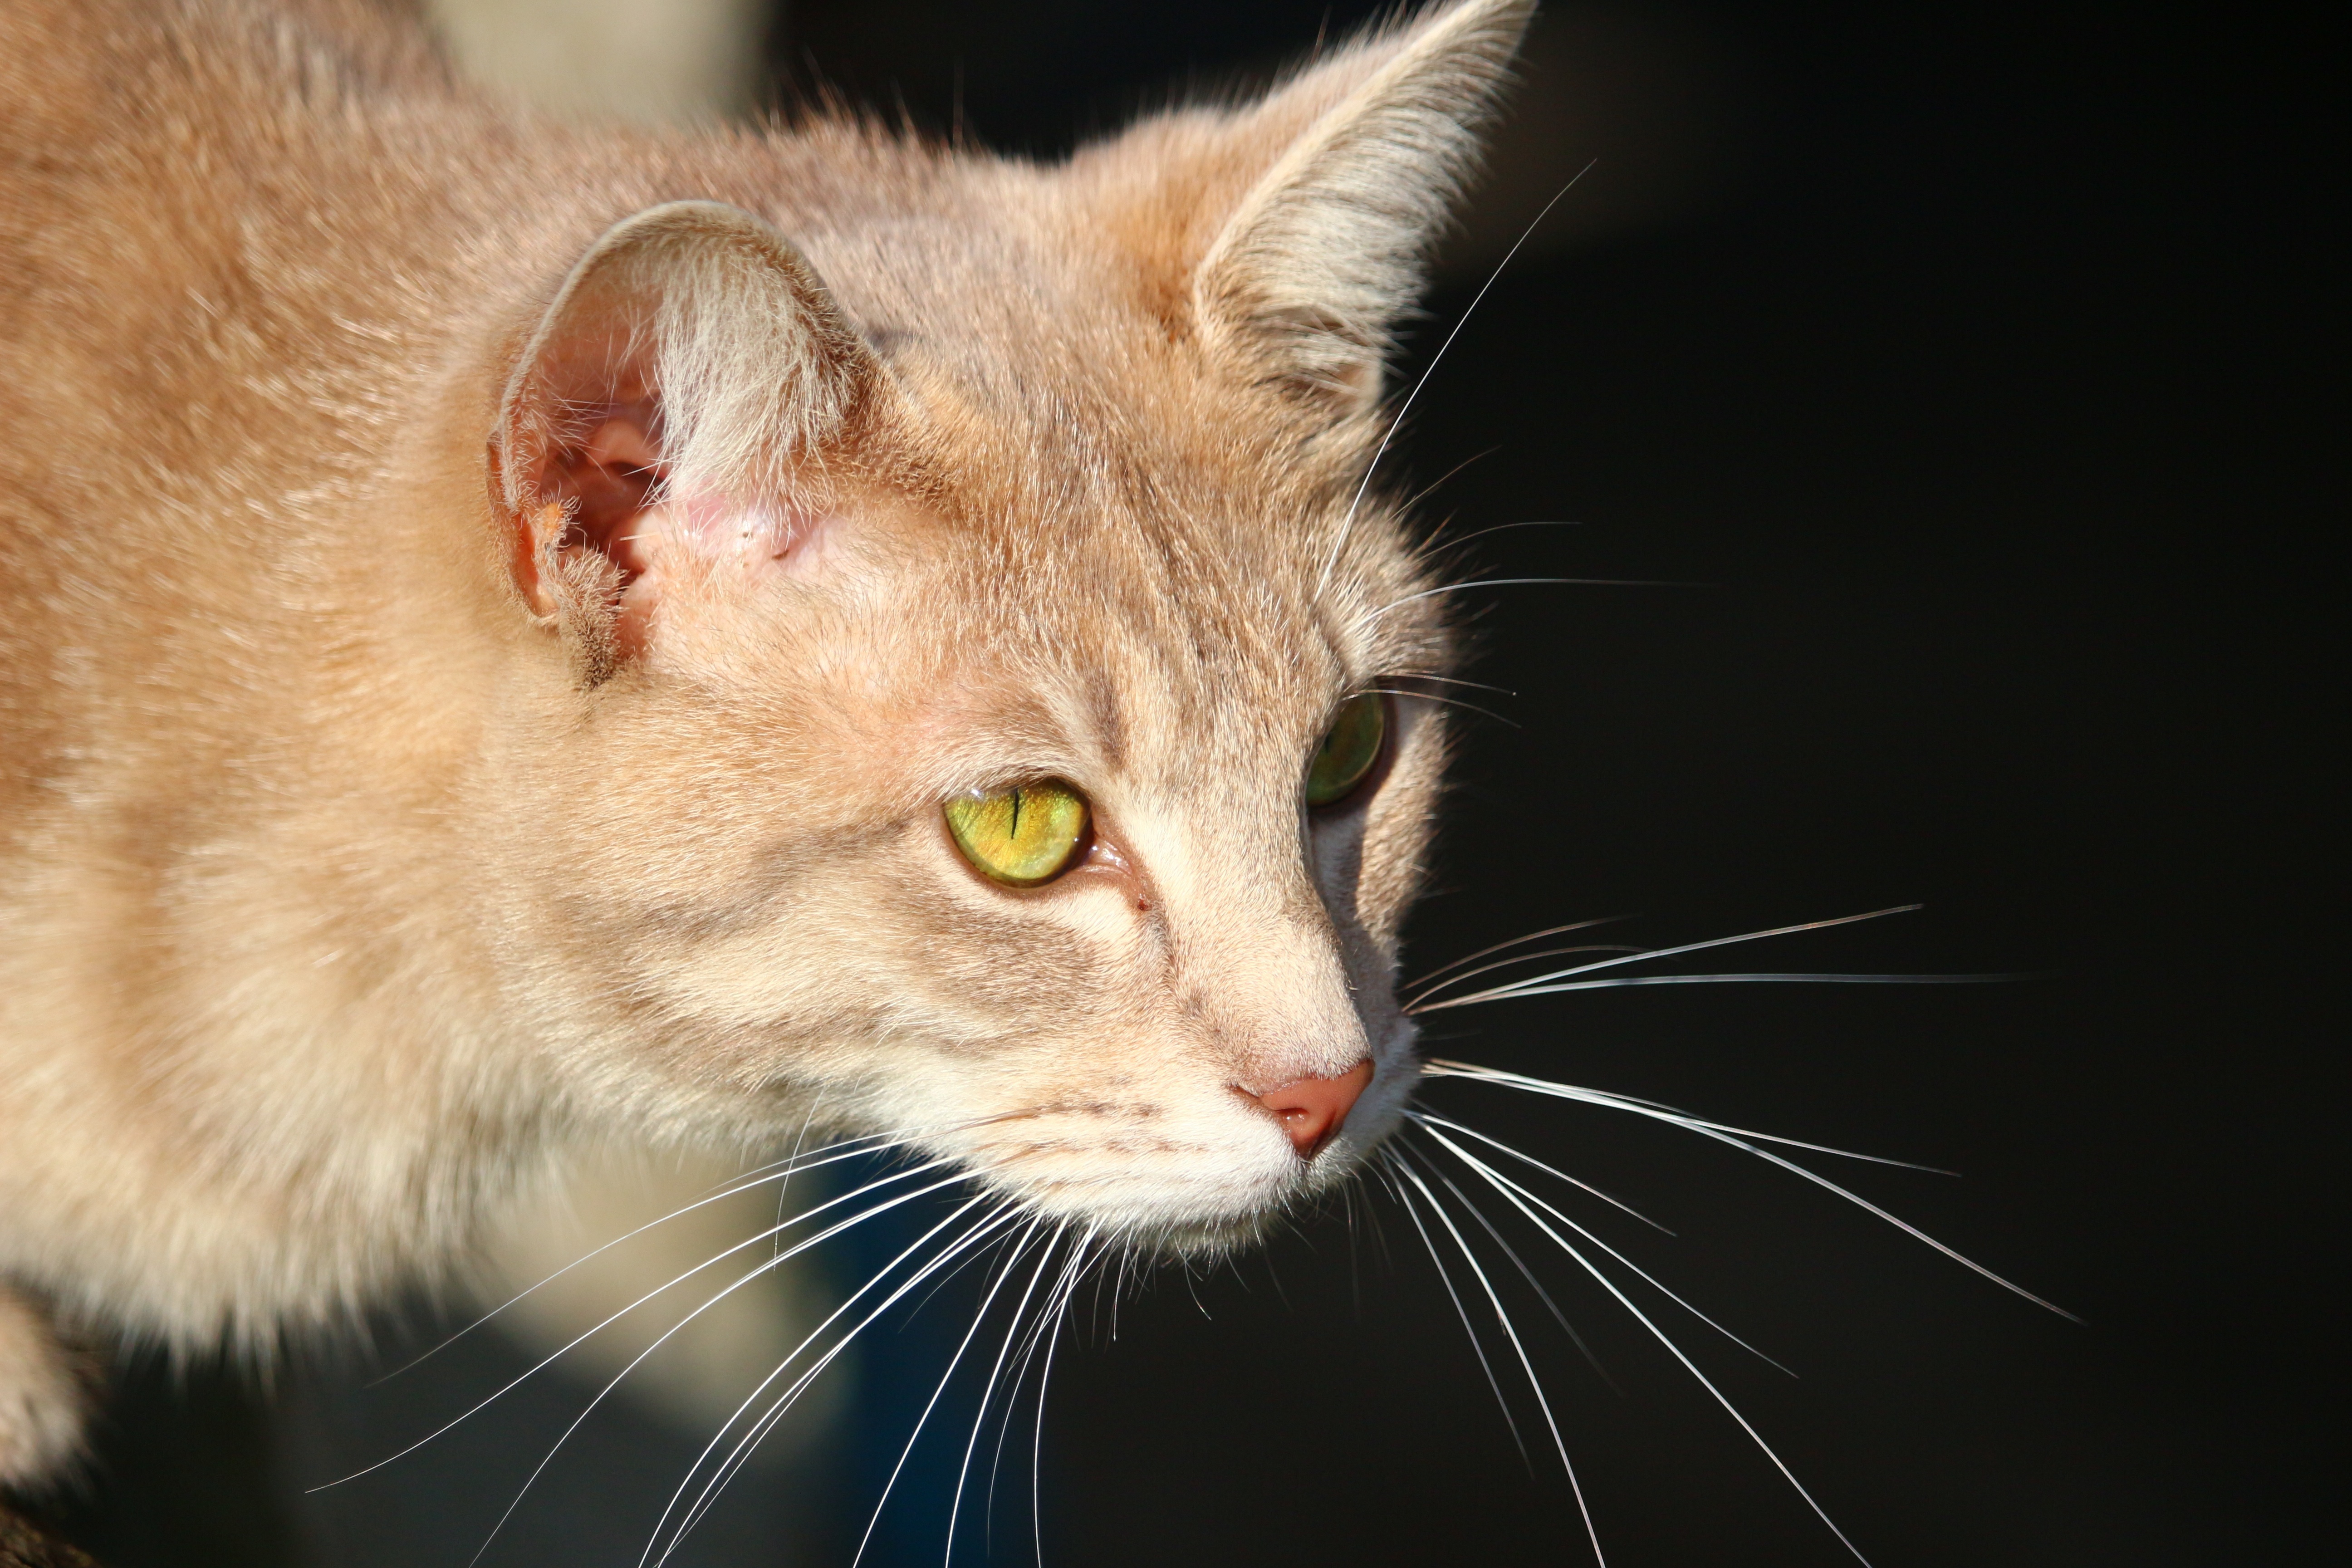
kitten, cat, mammal, fauna, close up, nose, whiskers, snout, vertebrate, mieze, breed cat, mackerel, tiger cat, cat's eyes, cat portrait, tabby cat, european shorthair, wild cat, small to medium sized cats, cat like mammal, domestic short haired cat, rusty spotted cat